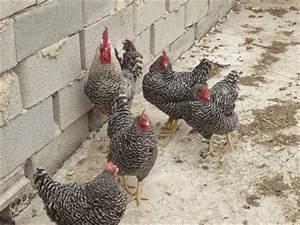
chicken